Iskar (river)

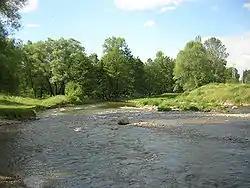
The Iskar near German

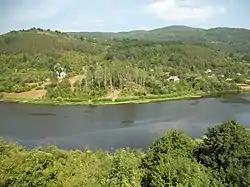
Iskar passing through the Balkan Mountains

The autochthonous ichthyofauna consists of at least 50 species of two classes, Cephalaspidomorphi (jawless fishes) and Actinopterygii (ray-finned fishes), and five orders, Petromyzontiformes (lampreys), Siluriformes (catfish), Gadiformes, Esociformes (pikes and allies) and Perciformes. Many of them are restricted to the lower course near the confluence with the Danube. The jawless fishes of the order Petromyzontiformes are represented by a single family Petromyzontidae with two species, brook lamprey, Carpathian brook lamprey. The Siluriformes include the only species of this order in Europe, the wels catfish. The only freshwater fish of the order Gadiformes, the burbot, inhabits the lower course near the Danube, which is among the southernmost points of its range. The Esociformes are also represented by a single species, the northern pike.